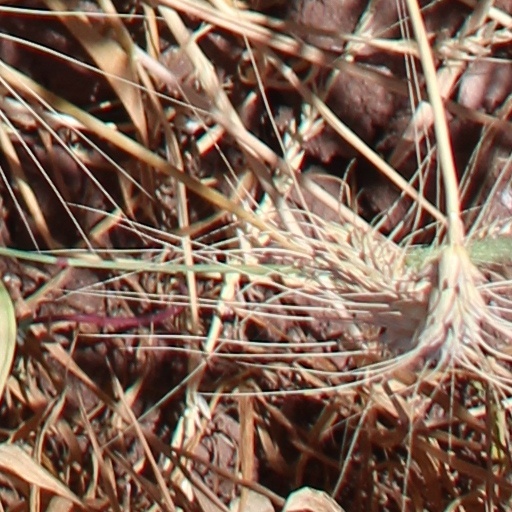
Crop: wheat